Mantled guereza

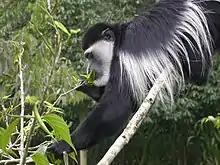
The diet of the mantled guereza is predominantly leaves, often of only a few tree species.

Despite its reputation as an exclusive leaf-eater, the mantled guereza is not an obligate folivore. While it mainly eats leaves and fruit, its diet is quite variable. It may eat bark, wood, seeds, flowers, petioles, lianas, aquatic-plants, arthropods, soil, and even concrete from buildings. The amount of each food item in its diet varies by area and time of year. Nutritional factors like protein, tannins, and sodium levels in leaves influence its food choices. It may even intermittently travel longer distances to access plants with higher levels of nutrition. Leaves usually make up over half of its diet, although fruits are occasionally eaten more depending on the season. When foraging for leaves, the mantled guereza prefers young ones over old. With fleshy fruits, the mantled guereza prefers to eat them unripe, which may serve to reduce competition with primates that eat ripe fruits. It consumes a number of plant species but only some make up most of its diet at a specific site.